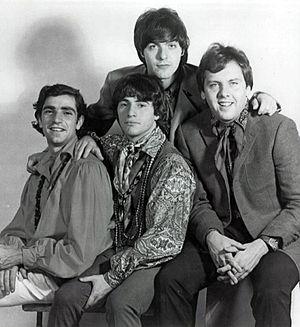
The Rascals est un groupe de blue-eyed soul américain des années 1960, formé à Garfield, New Jersey en 1965.